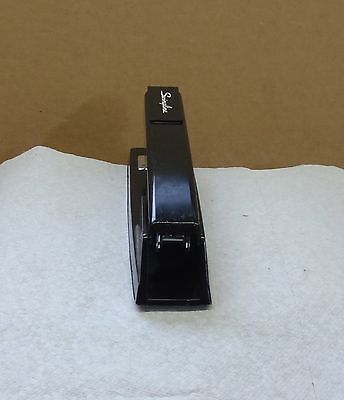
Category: stapler